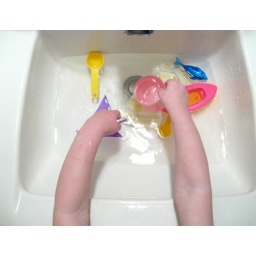
Playing with toys in the bathroom sink